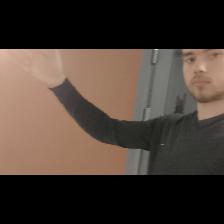
Label: Human